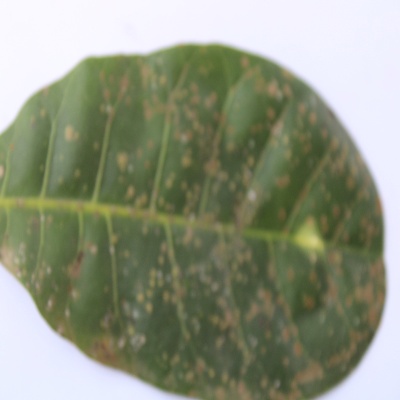
Crop: Cashew
Condition: red rust